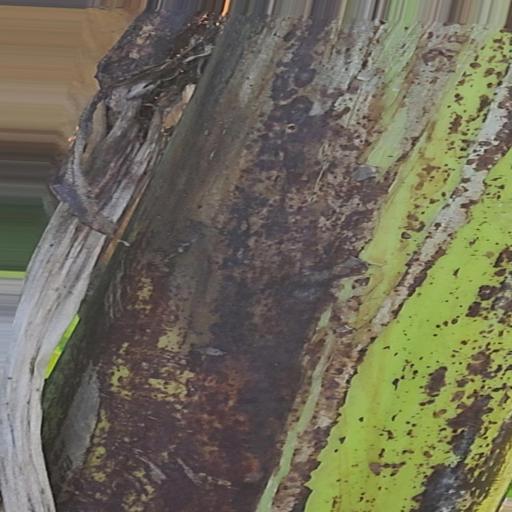
Label: bract_mosaic_virus